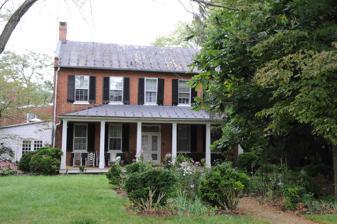
Building: Farm Content
Country: United States of America
Year built: 1795
Historic house in Maryland, United States United States historic place Farm Content U.S. National Register of Historic Places Show map of Maryland Show map of the United States Location 1221 Old New Windsor Pike (MD 852), Westminster, Maryland Coordinates 39°33′39.2″N 77°2′26.2″W / 39.560889°N 77.040611°W / 39.560889; -77.040611 Area 4 acres (1.6 ha) Built 1795 ( 1795 ) NRHP reference No. 75000879 Added to NRHP June 20, 1975 Farm Content is a historic home located at Westminster , Carroll County , Maryland , United States . It is a two-story brick structure, five bays wide at the principal façade and built about 1795.  It is one of the finest examples of rural Federal architecture in Carroll County, and as the home of David Shriver , progenitor of the Shriver family in Maryland . Farm Content was listed on the National Register of Historic Places in 1975. References